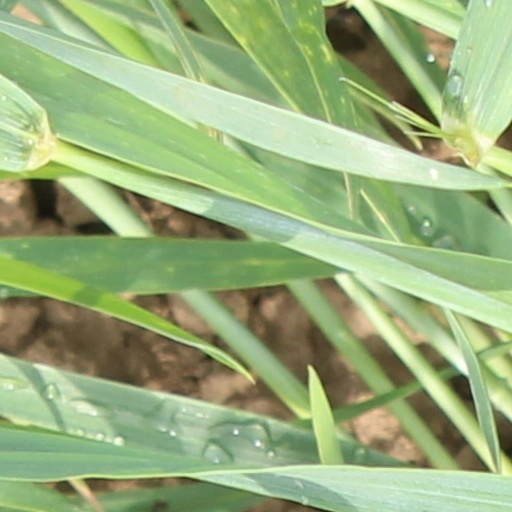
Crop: wheat